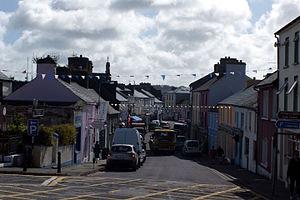
Schull ou Skull est un petit village du Comté de Cork en Irlande.